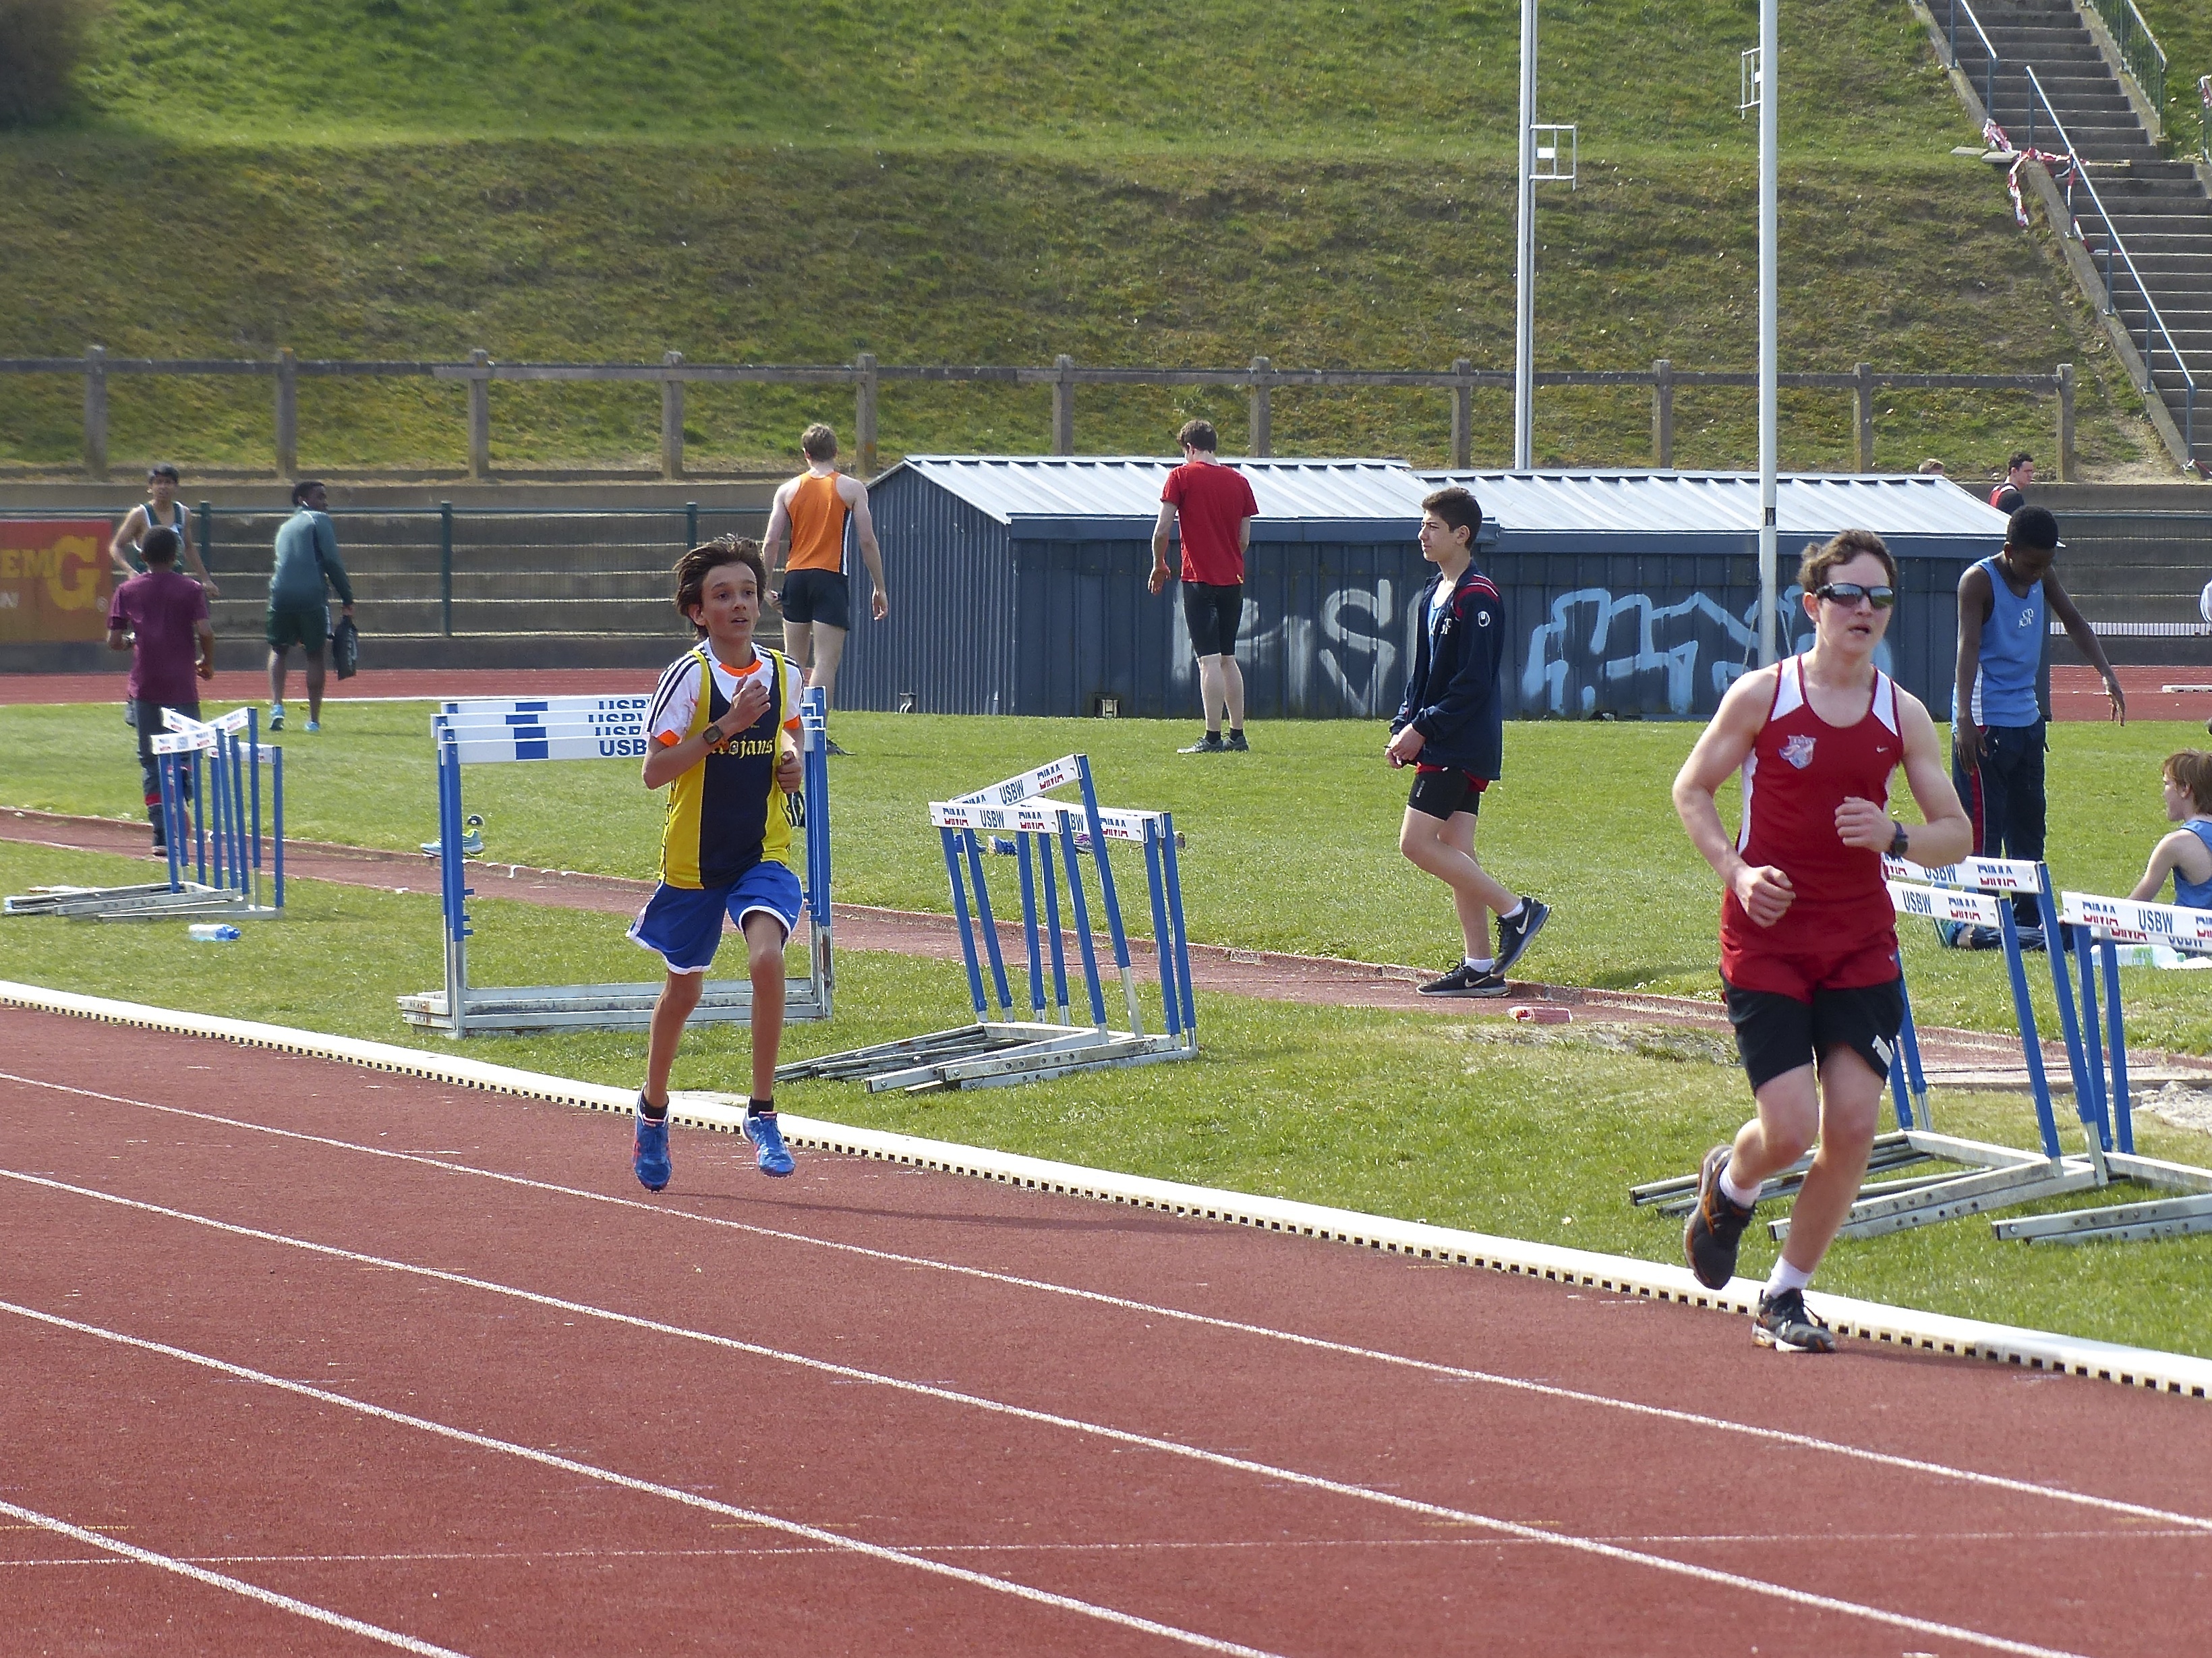
girl, track, sport, boy, running, run, jumping, runner, belgium, race, competition, team, sports, championship, highschool, athletics, meet, waterloo, sprint, trackfield, trackandfield, physical exercise, human action, track and field athletics, middle distance running, 800 metres, 4 100 metres relay